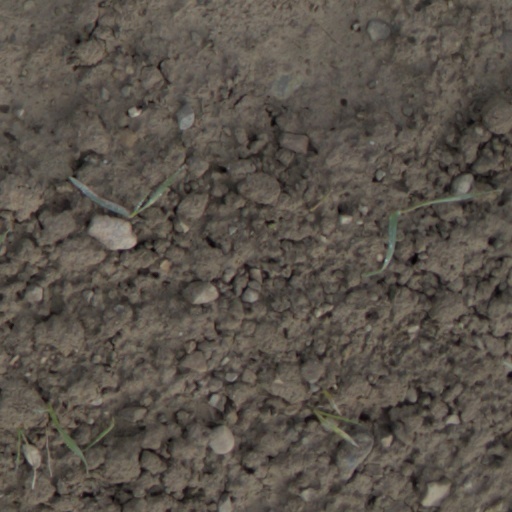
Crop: wheat